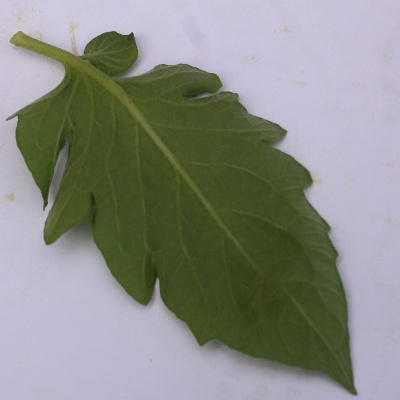
Crop: Tomato
Condition: healthy